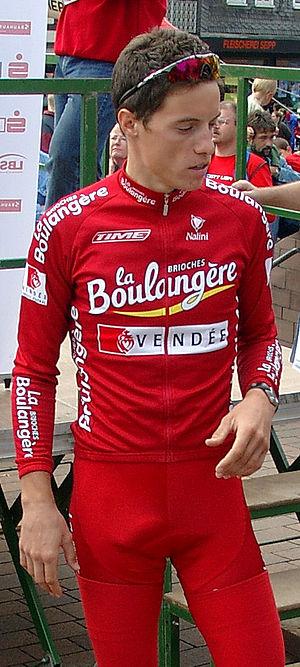
Sylvain Chavanel, né le 30 juin 1979 à Châtellerault dans la Vienne, est un coureur cycliste français. Professionnel de 2000 à 2018, il a notamment été champion de France de cyclisme sur route en 2011, six fois champion de France du contre-la-montre, en 2005, 2006, 2008, 2012, 2013 et 2014, vainqueur du Grand Prix de Plouay en 2014 et a remporté trois étapes du Tour de France, en 2008 et 2010. Il a également porté le maillot jaune en tant que leader du Tour en 2010 et remporté plusieurs titres de champion de France sur piste. Il détient le record de participation au Tour de France avec 18 départs consécutifs entre 2001 et 2018. Son frère cadet Sébastien Chavanel est également cycliste professionnel.